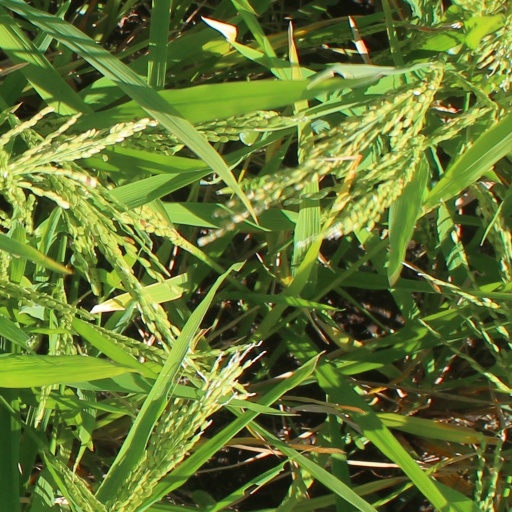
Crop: rice